Giuliana Puricelli

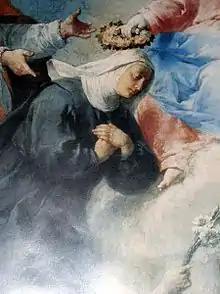

Giuliana Puricelli (1427 - 15 August 1501) was an Italian Roman Catholic professed religious from the Order of Saint Augustine. Puricelli left her home after her father wanted to have her married and so fled to a hermitage where she placed herself under the spiritual direction of Caterina Moriggi. The two became close friends and their hermitage grew over the following decades. Her reputation was noted throughout the area for her contemplation and penitential practices as well as for her desire to live a cloistered life meditating on God.